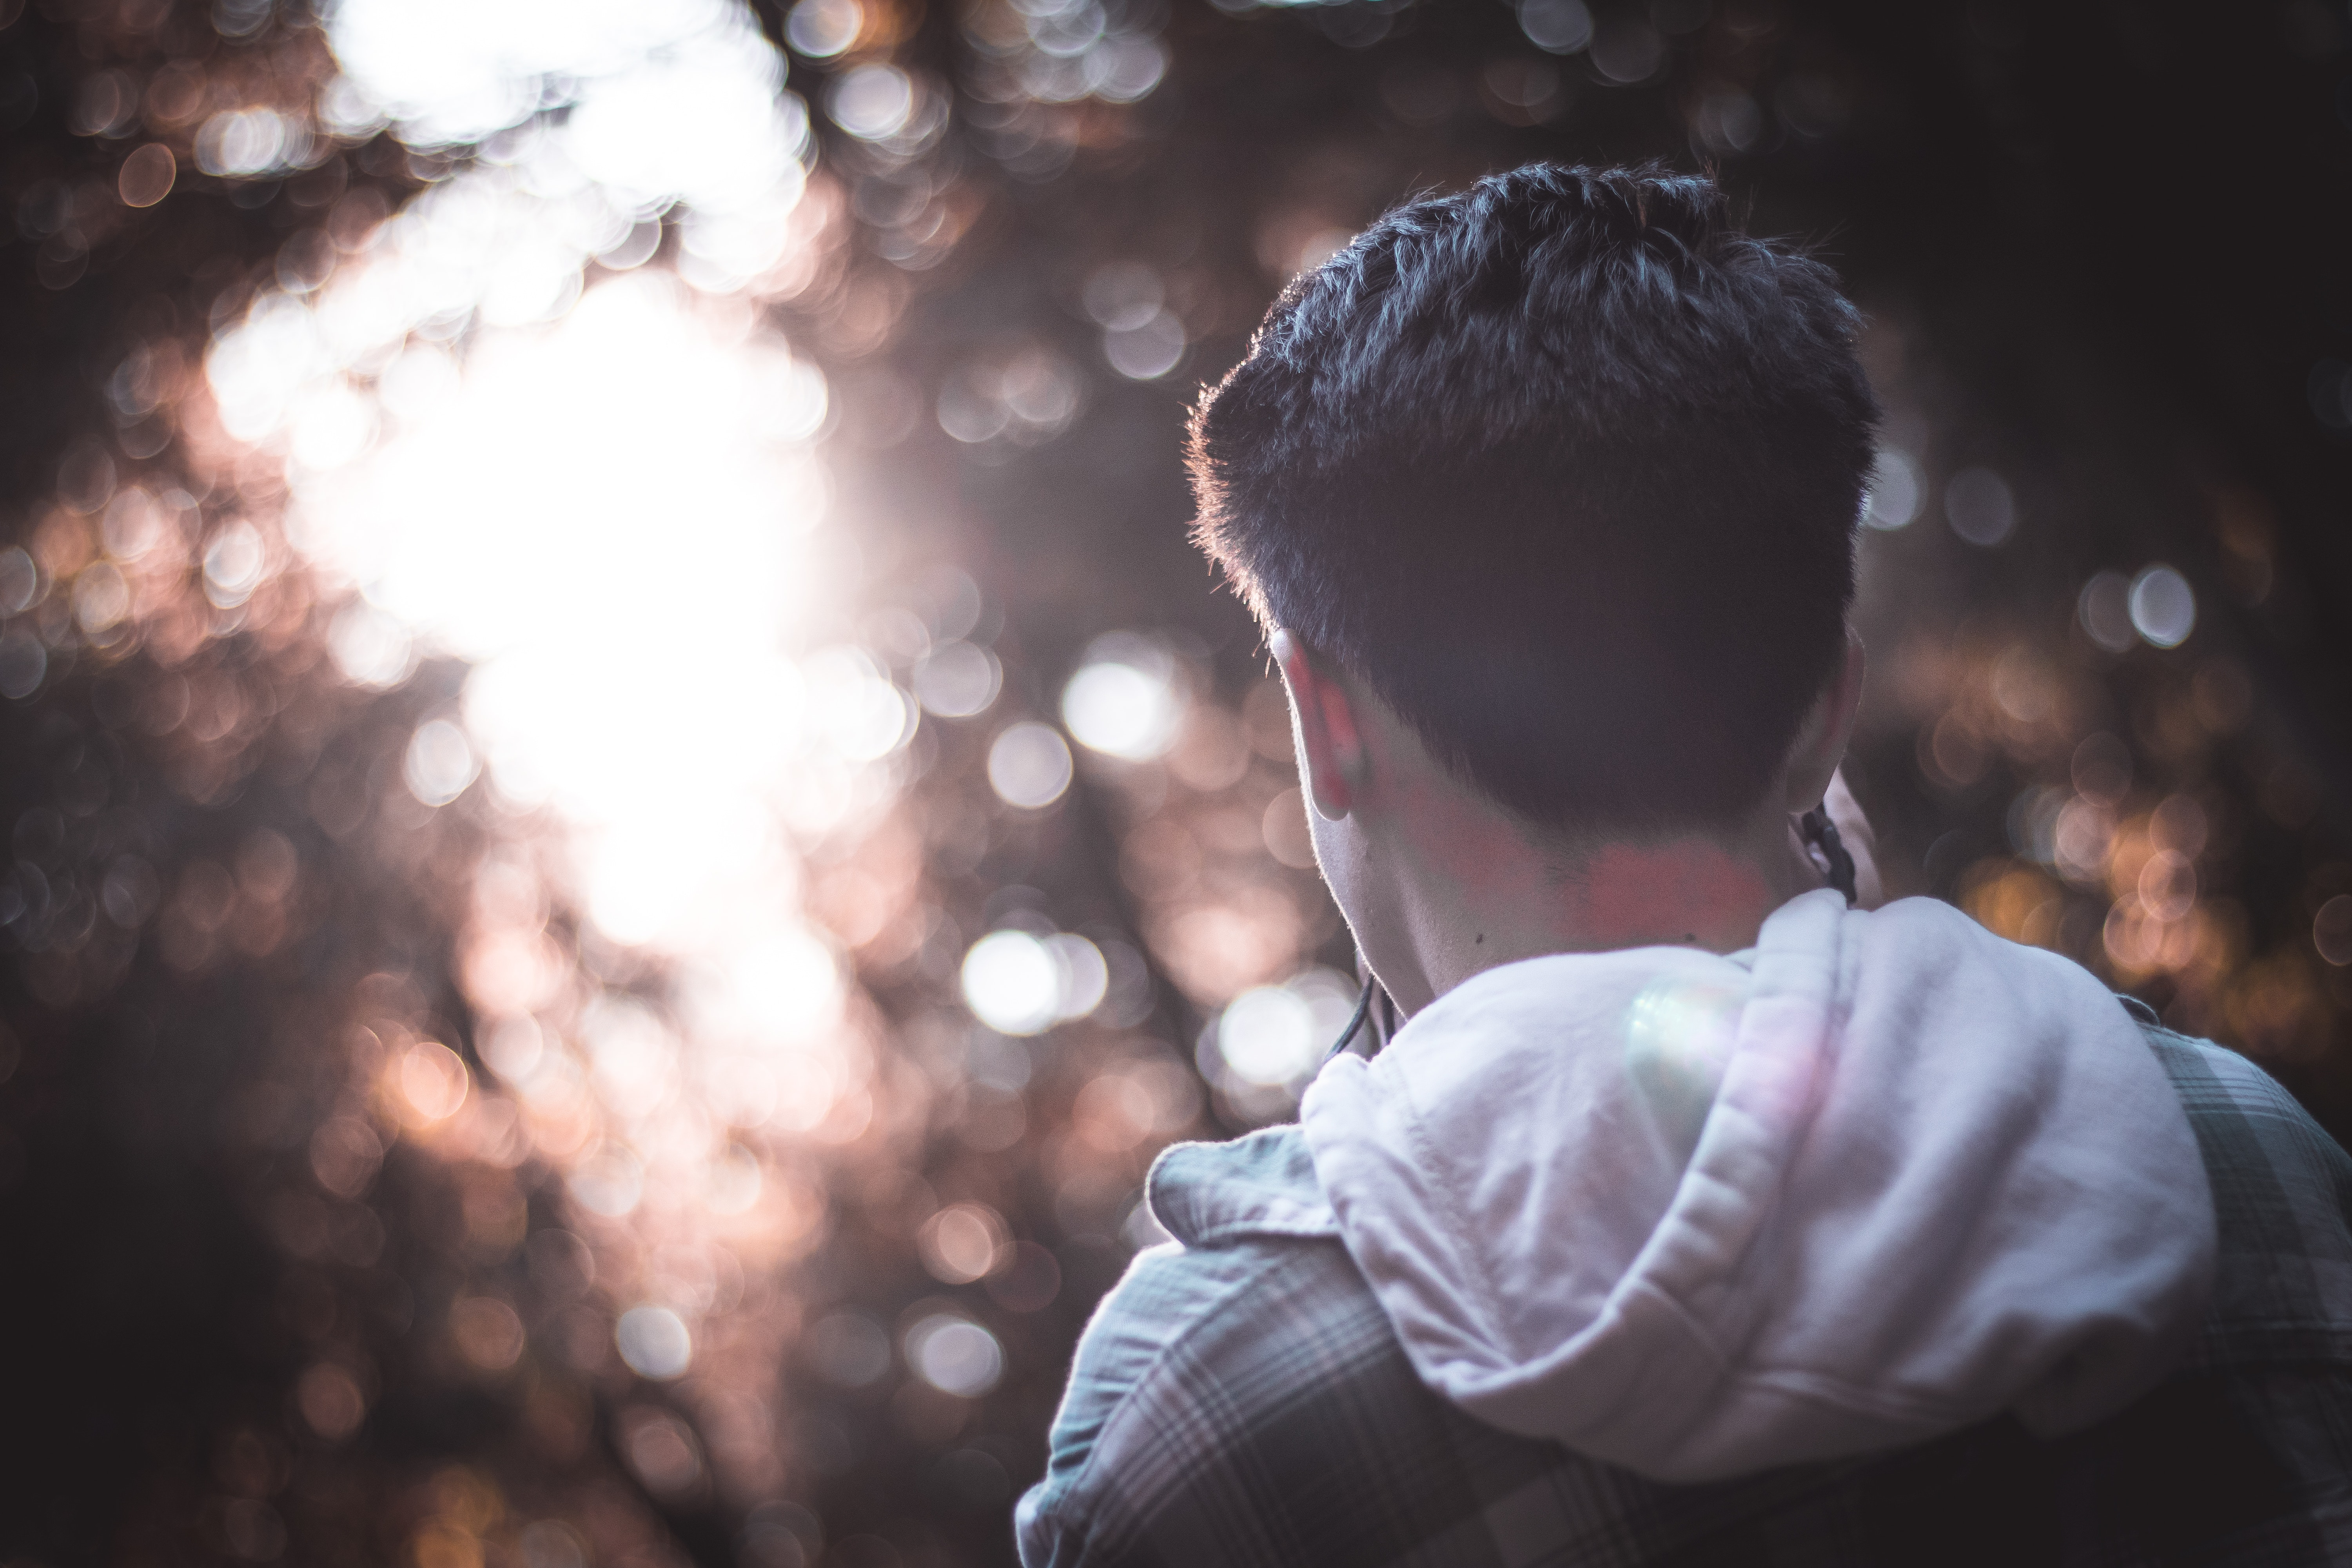
photograph, light, sky, tree, sunlight, backlighting, photography, leaf, cloud, hand, plant, branch, forest, child, flash photography, lens flare, smoke, portrait photography, darkness, black hair